Jenny Berggren

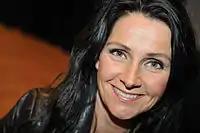
Berggren in 2008

The band remained out of the spotlight throughout 2003 and 2004, although Berggren kept busy by performing solo live performances in several Christian shows with her husband, and released an album as a vocalist with the Swedish group Arose.